Escape of Novgorod

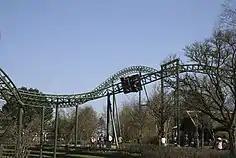
Train inside the heartline-roll

The train departs from the station, and travels through a small indoor dark ride section filled with special effects. The train then drops down a small dip which leads onto the launch track. The train is then accelerated to 100 km/h in 1.4 seconds, immediately into a hard banked turn to the right, curving upwards, and out of the building. The train passes a top-hat which provides a moment of airtime, before dropping back down. The train then travels through a large overbanked turn to the left and into a pretzel-turn. Following the pretzel-turn, the train travels through a heartline-roll and onto a brake run which slows the train to a halt before entering the show building once more. The train then climbs a 90 degree vertical lift hill with more special effects in complete darkness. The train crests the top of the lift hill and drops down a 97 degree, beyond vertical drop. The train then moves into a quick banked turn to the left, and onto a straight track (which is alongside the launch track), which has brakes to slow it down. The train then rises up a small hill, and onto the final brake run, which leads back into the station.